List of birds of Connecticut

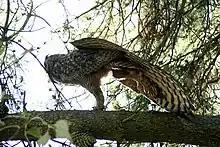
Great horned owl

Accipitridae is a family of birds of prey which includes hawks, eagles, kites, harriers, and Old World vultures. These birds have very large powerful hooked beaks for tearing flesh from their prey, strong legs, powerful talons, and keen eyesight. Fifteen species have been recorded in Connecticut.